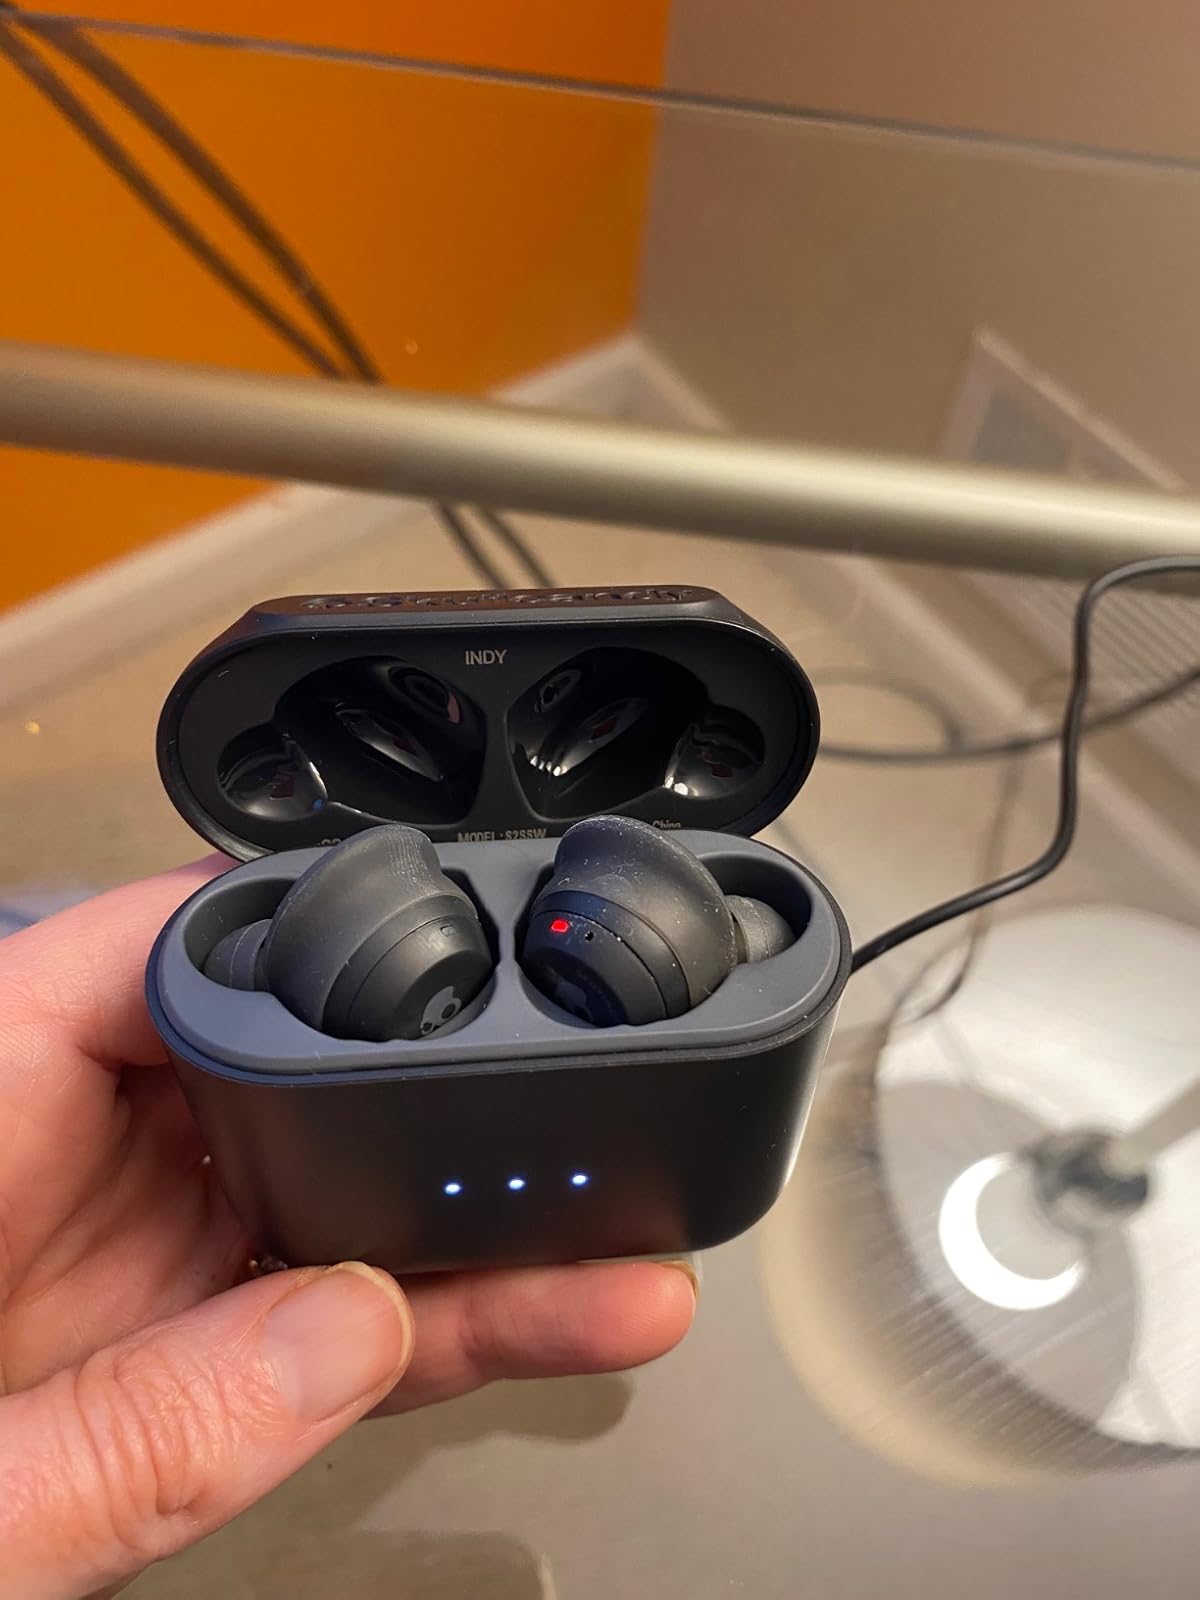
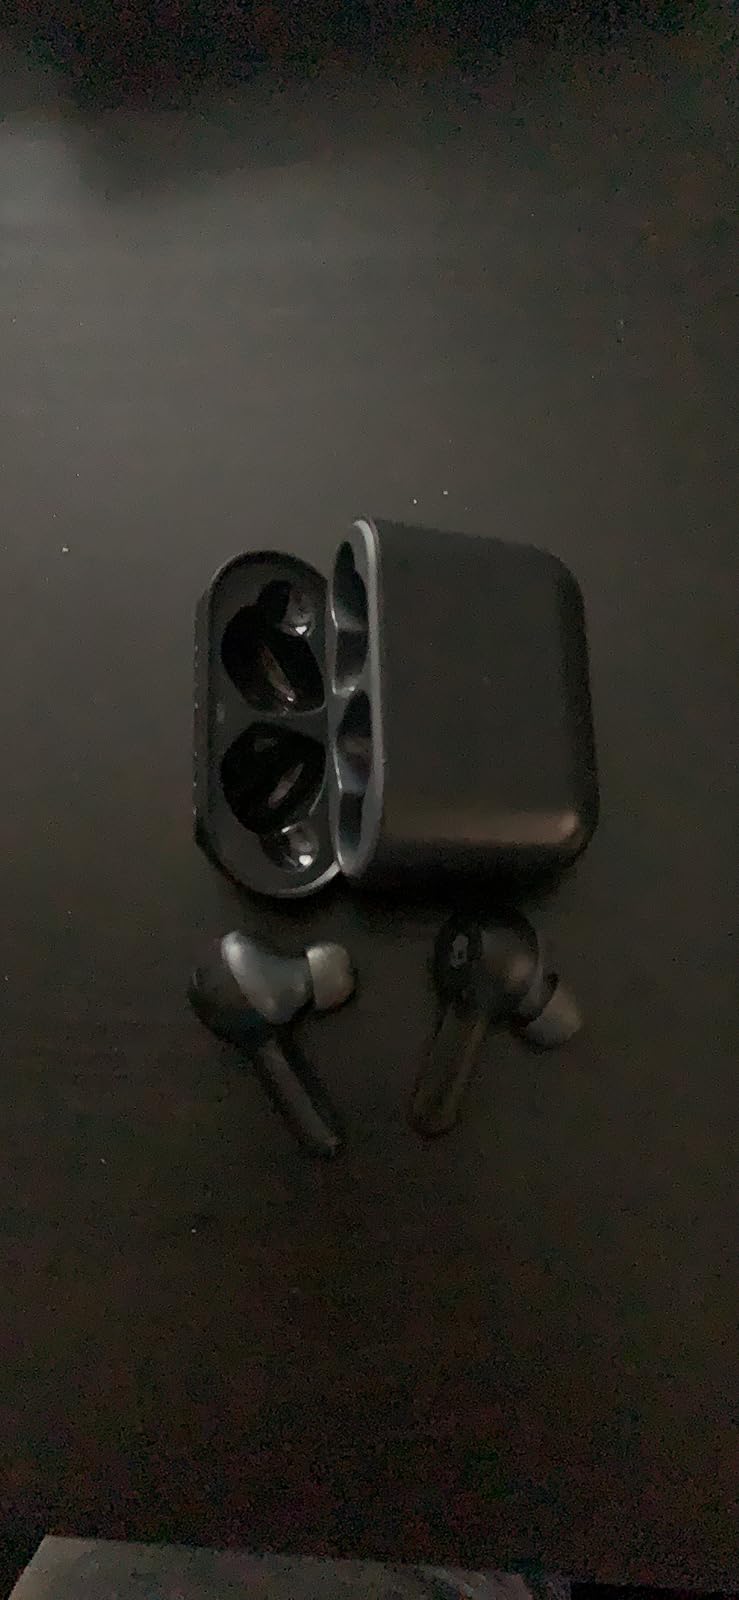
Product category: earbuds
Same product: yes